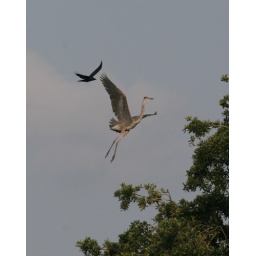
While shooting the TPC finals Sunday, this black bird harassed a large Blue Heron over the island at hole #17.